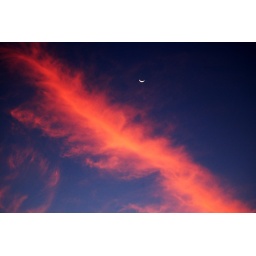
Unusual cloud formation seen over Glenn's house last evening